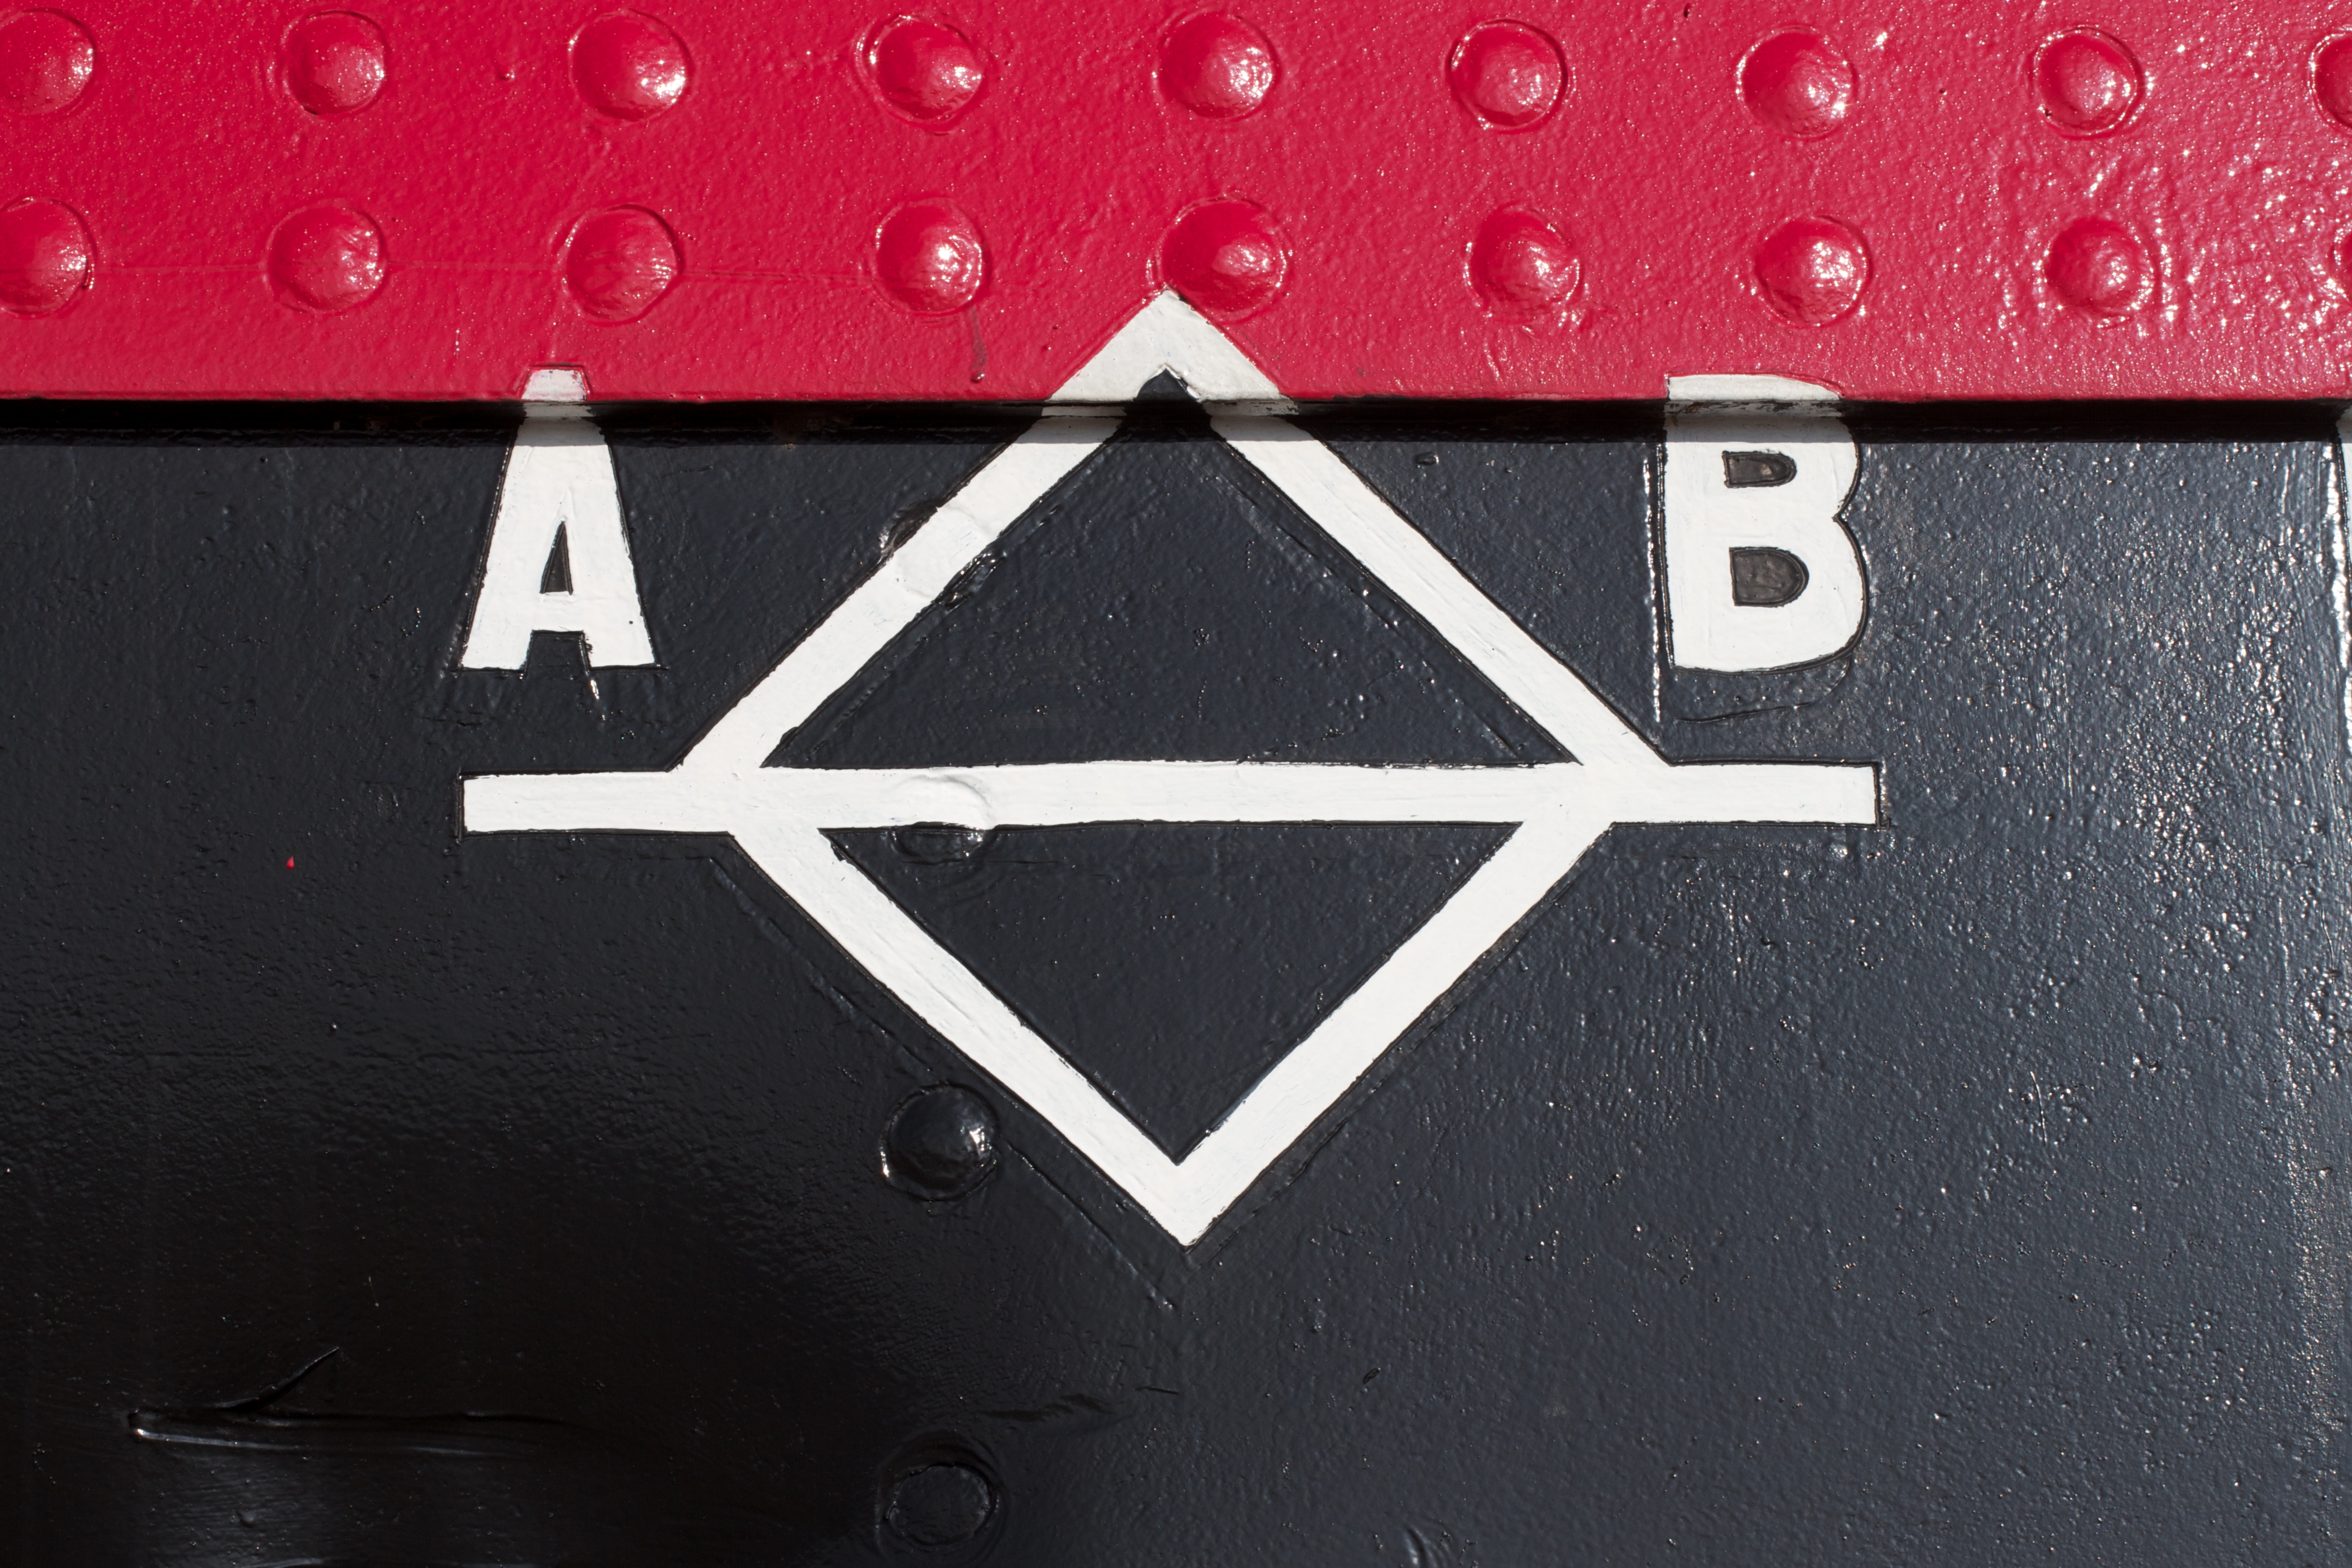
white, number, line, red, symbol, black, circle, font, shape